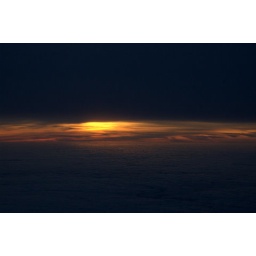
Britain in snow seen from the skies Manchester to Iceland flight ,view from the plane window